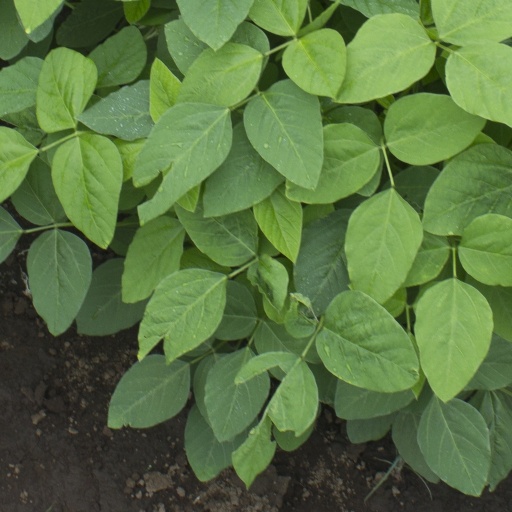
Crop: soybean